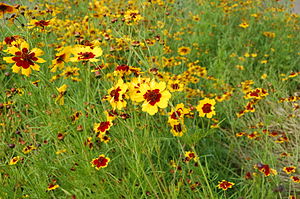
Skønhedsøje
Farve-Skønhedsøje (Coreopsis tinctoria)
Farve-Skønhedsøje (Coreopsis tinctoria)
Skønhedsøje er en slægt med flere end 35 arter af urteagtige planter, som er udbredt i Nord- og Sydamerika, men med klar hovedvægt i Nordamerika. Det er i de fleste tilfælde enårige urter eller stauder, men arter, som er halvbuske og buske findes også. Væksten er opret og mere eller mindre forgrenet. Bladene er meget forskellige og kan være alt fra grundstillede til stængelblade, fra spredte til modsatte og kransstillede, og fra helrandede til fjerlappede. Også behåringen er meget forskellig fra art til art. Blomsterne er samlet i kurve, som er endestillede eller samlet i åbne, skærmagtige stande. De enkelte blomster i kurvene er enten tungeformede randkroner eller rørformede skivekroner. De er som regel gule, men har også ofte en brunlig plet ved grunden. Frugterne er nødder uden fnok.